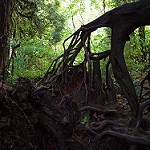
Label: forest